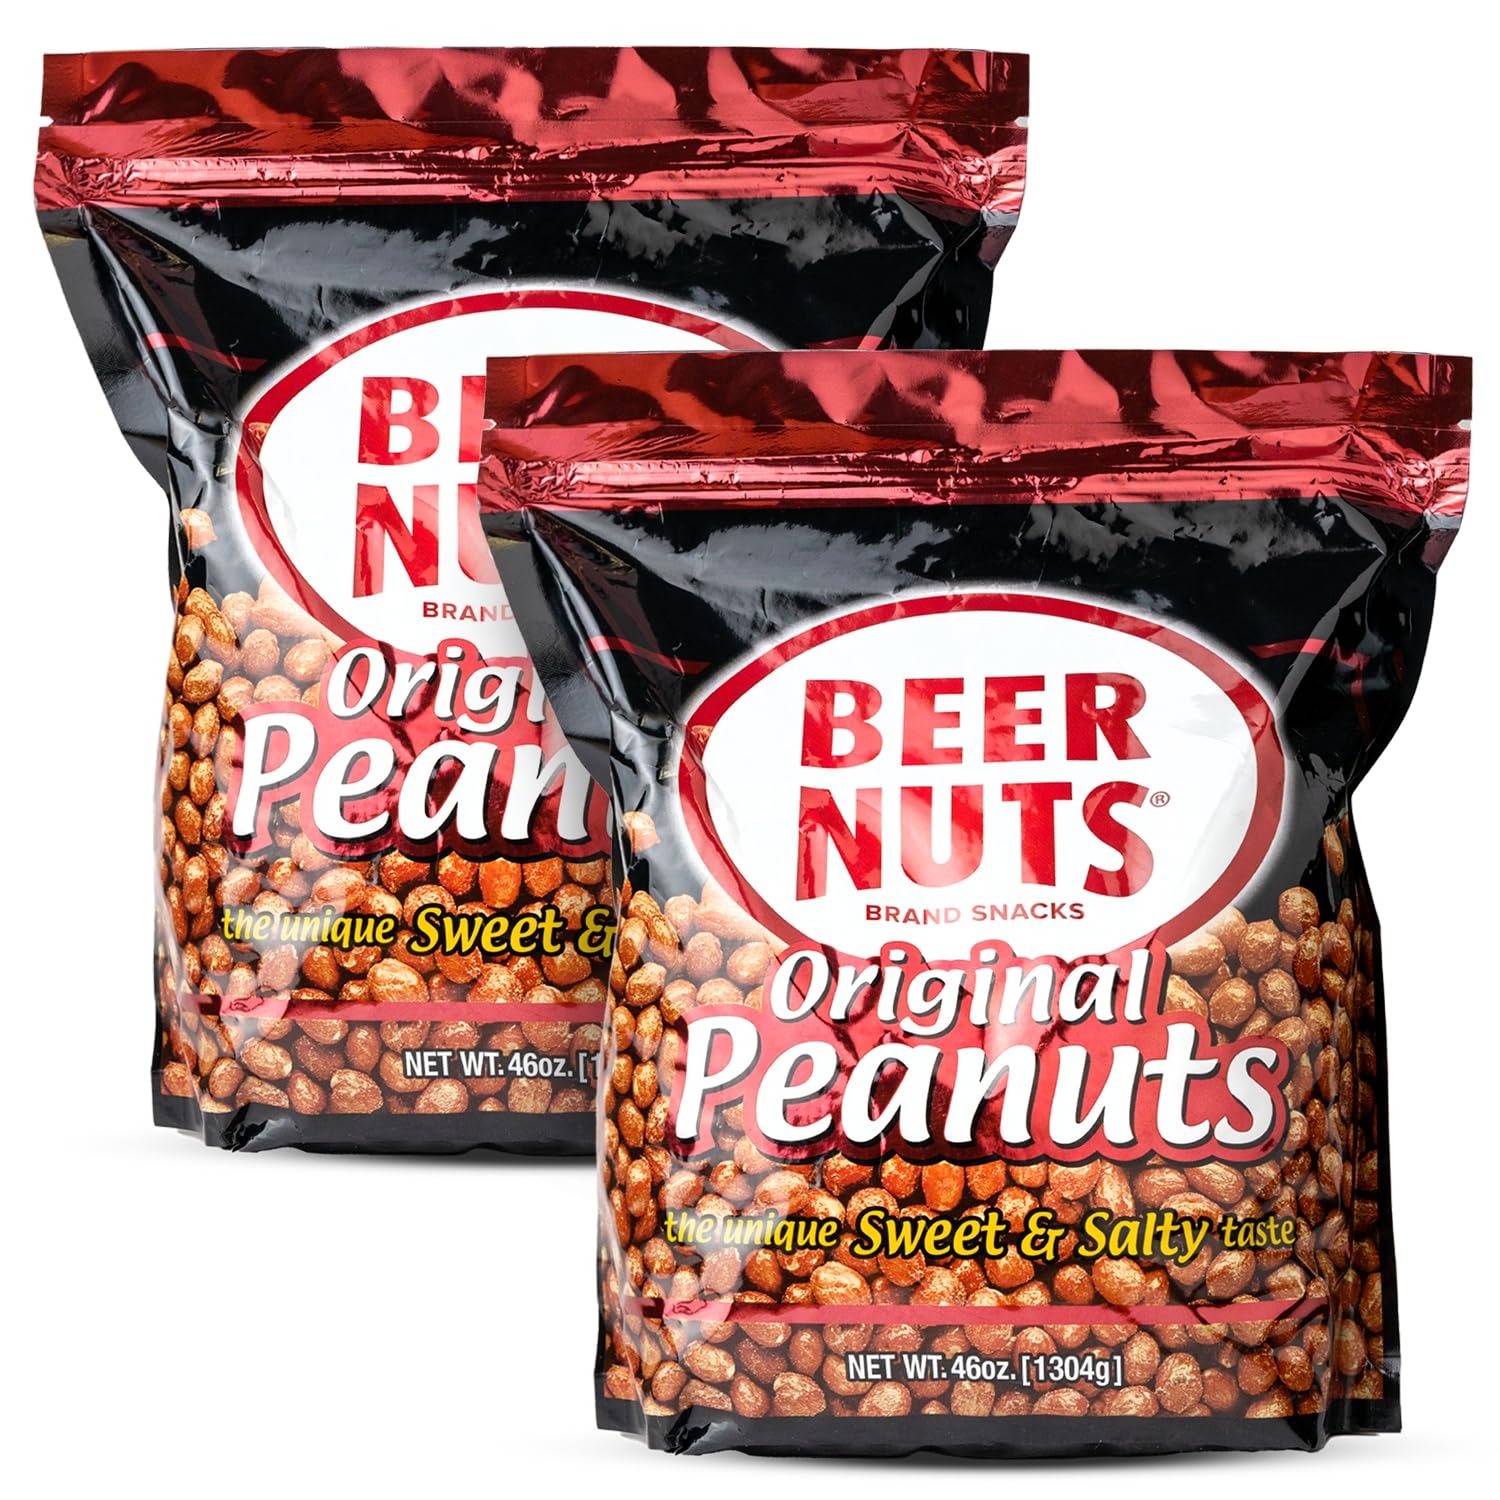
Item Name: BEER NUTS Original Peanuts - Sweet & Salty Bar Nuts - Gluten Free, Kosher, Low Sodium Peanut Snacks Made In The USA - 46oz Resealable Bag (Pack of 2)
Bullet Point 1: Our Sweet And Salty Secret Recipe - Our most recognized product. A glass of cold suds. Like every superhero duo, BEER NUTS Original Peanuts and your favorite brew are an unstoppable team.
Bullet Point 2: Besides The Fantastic Taste, Nuts Are Great - Nuts are an excellent source of protein, fiber, vitamin E, magnesium, zinc, selenium, copper, potassium, phosphorus, zinc, biotin, riboflavin, niacin, and iron. Nuts contain no cholesterol. They are high in protein, and are very low in saturated fats and sodium. Additionally our nuts are gluten free and Kosher.
Bullet Point 3: Resealable Bag - You'll be the party hero and bar VIP with a big bag of this snackable miracle. It's resealable in case you have leftovers, but let's be honest: you won't. Better grab a few and stock the bar.
Bullet Point 4: A Snack For Every Tastebud - Not your average roasted peanuts. Our BEER NUTS Original Peanuts has a unique flavor. Additionally, BEER NUTS has a range of products with a variety of flavor choices including spicy, sweet, salty, wasabi, cheesy, nutty, chocolatey, and many more! These pantry snacks are available in many sizes, including travel size and bulk. With so many options everyone can find something they enjoy!
Bullet Point 5: Made In The USA - BEER NUTS have been produced in America for more than half a century! We produce all BEER NUTS products at our 100,000 square-foot facility in Bloomington, Illinois. An American icon, since 1953. We think you’ll agree that the unique sweet & salty taste continues to be beer’s best match.
Product Description: Our sweet and salty secret recipe. A glass of cold suds. Like every superhero duo, BEER NUTS Original Peanuts and your favorite brew are an unstoppable team. You'll be the party hero and bar VIP with this snackable miracle. It's resealable in case you have leftovers, but let's be honest: you won't. Better grab a few and stock the bar.
Value: 92.0
Unit: Ounce

Price: 17.99